Palace of Culture (Iași)

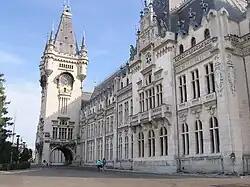
A closer view of the Palace of Culture

The Palace has 298 large rooms with a total area of , 92 windows in the front part of the building and another 36 inside the building.